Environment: real
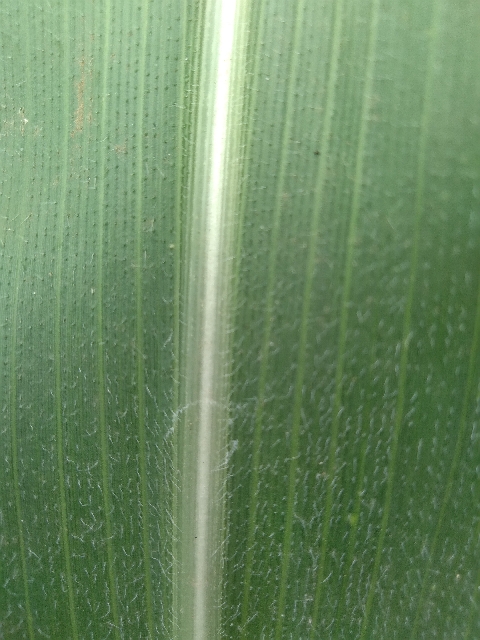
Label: healthy